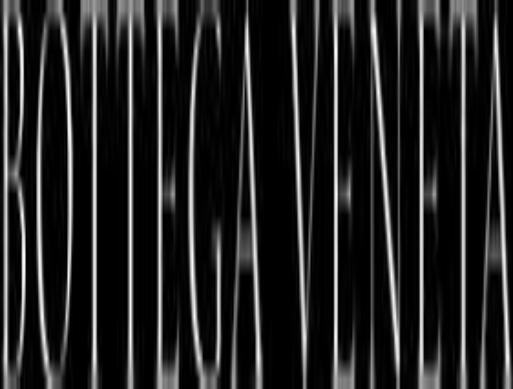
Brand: Bottega Veneta
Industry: Clothes